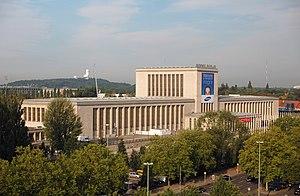
En Allemagne, l’élection présidentielle est le scrutin qui permet la désignation du président fédéral pour un mandat de cinq ans.